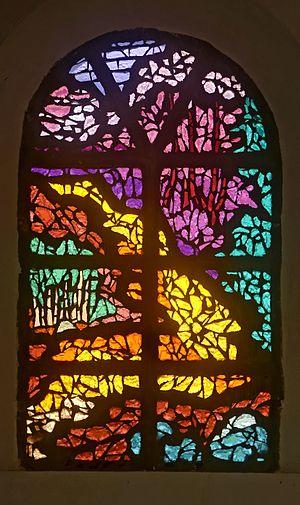
Vitrail de l'église Notre-Dame des Laves à Piton Sainte-Rose (La Réunion) par Guy Lefèvre
L’église Notre-Dame-des-Laves est une église catholique de l’île de La Réunion. Petit bâtiment peint dans des couleurs roses, il présente un caractère remarquable du fait de la coulée de lave aujourd’hui solidifiée qui n'est entrée dans la nef que sur 3 mètres, le reste de la coulée ayant contourné l'édifice sans le toucher lors d’une éruption du Piton de la Fournaise survenue hors de l’Enclos Fouqué, sa dernière caldeira, en 1977. En outre, on trouve désormais à proximité une statue appelée Vierge au parasol qui était autrefois installée au Grand Brûlé, et qui a dû en être retirée sous la menace d'un ensevelissement par la lave durant les années 2000. Le site ainsi formé constitue l'une des attractions du tourisme à La Réunion dans la région de la Côte-au-vent.